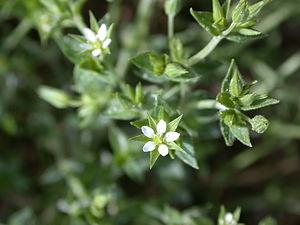
Arenaria serpyllifolia-ssp-leptoclados Brasles (Aisne), France
Arenaria leptoclados est une espèce de plantes herbacées de la famille des Caryophyllacées dont la classification fait encore débat au début du XXIᵉ siècle, tendant à la considérer comme une sous-espèce ou une simple variété botanique de Sabline à feuilles de serpolet.